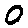
Label: 0